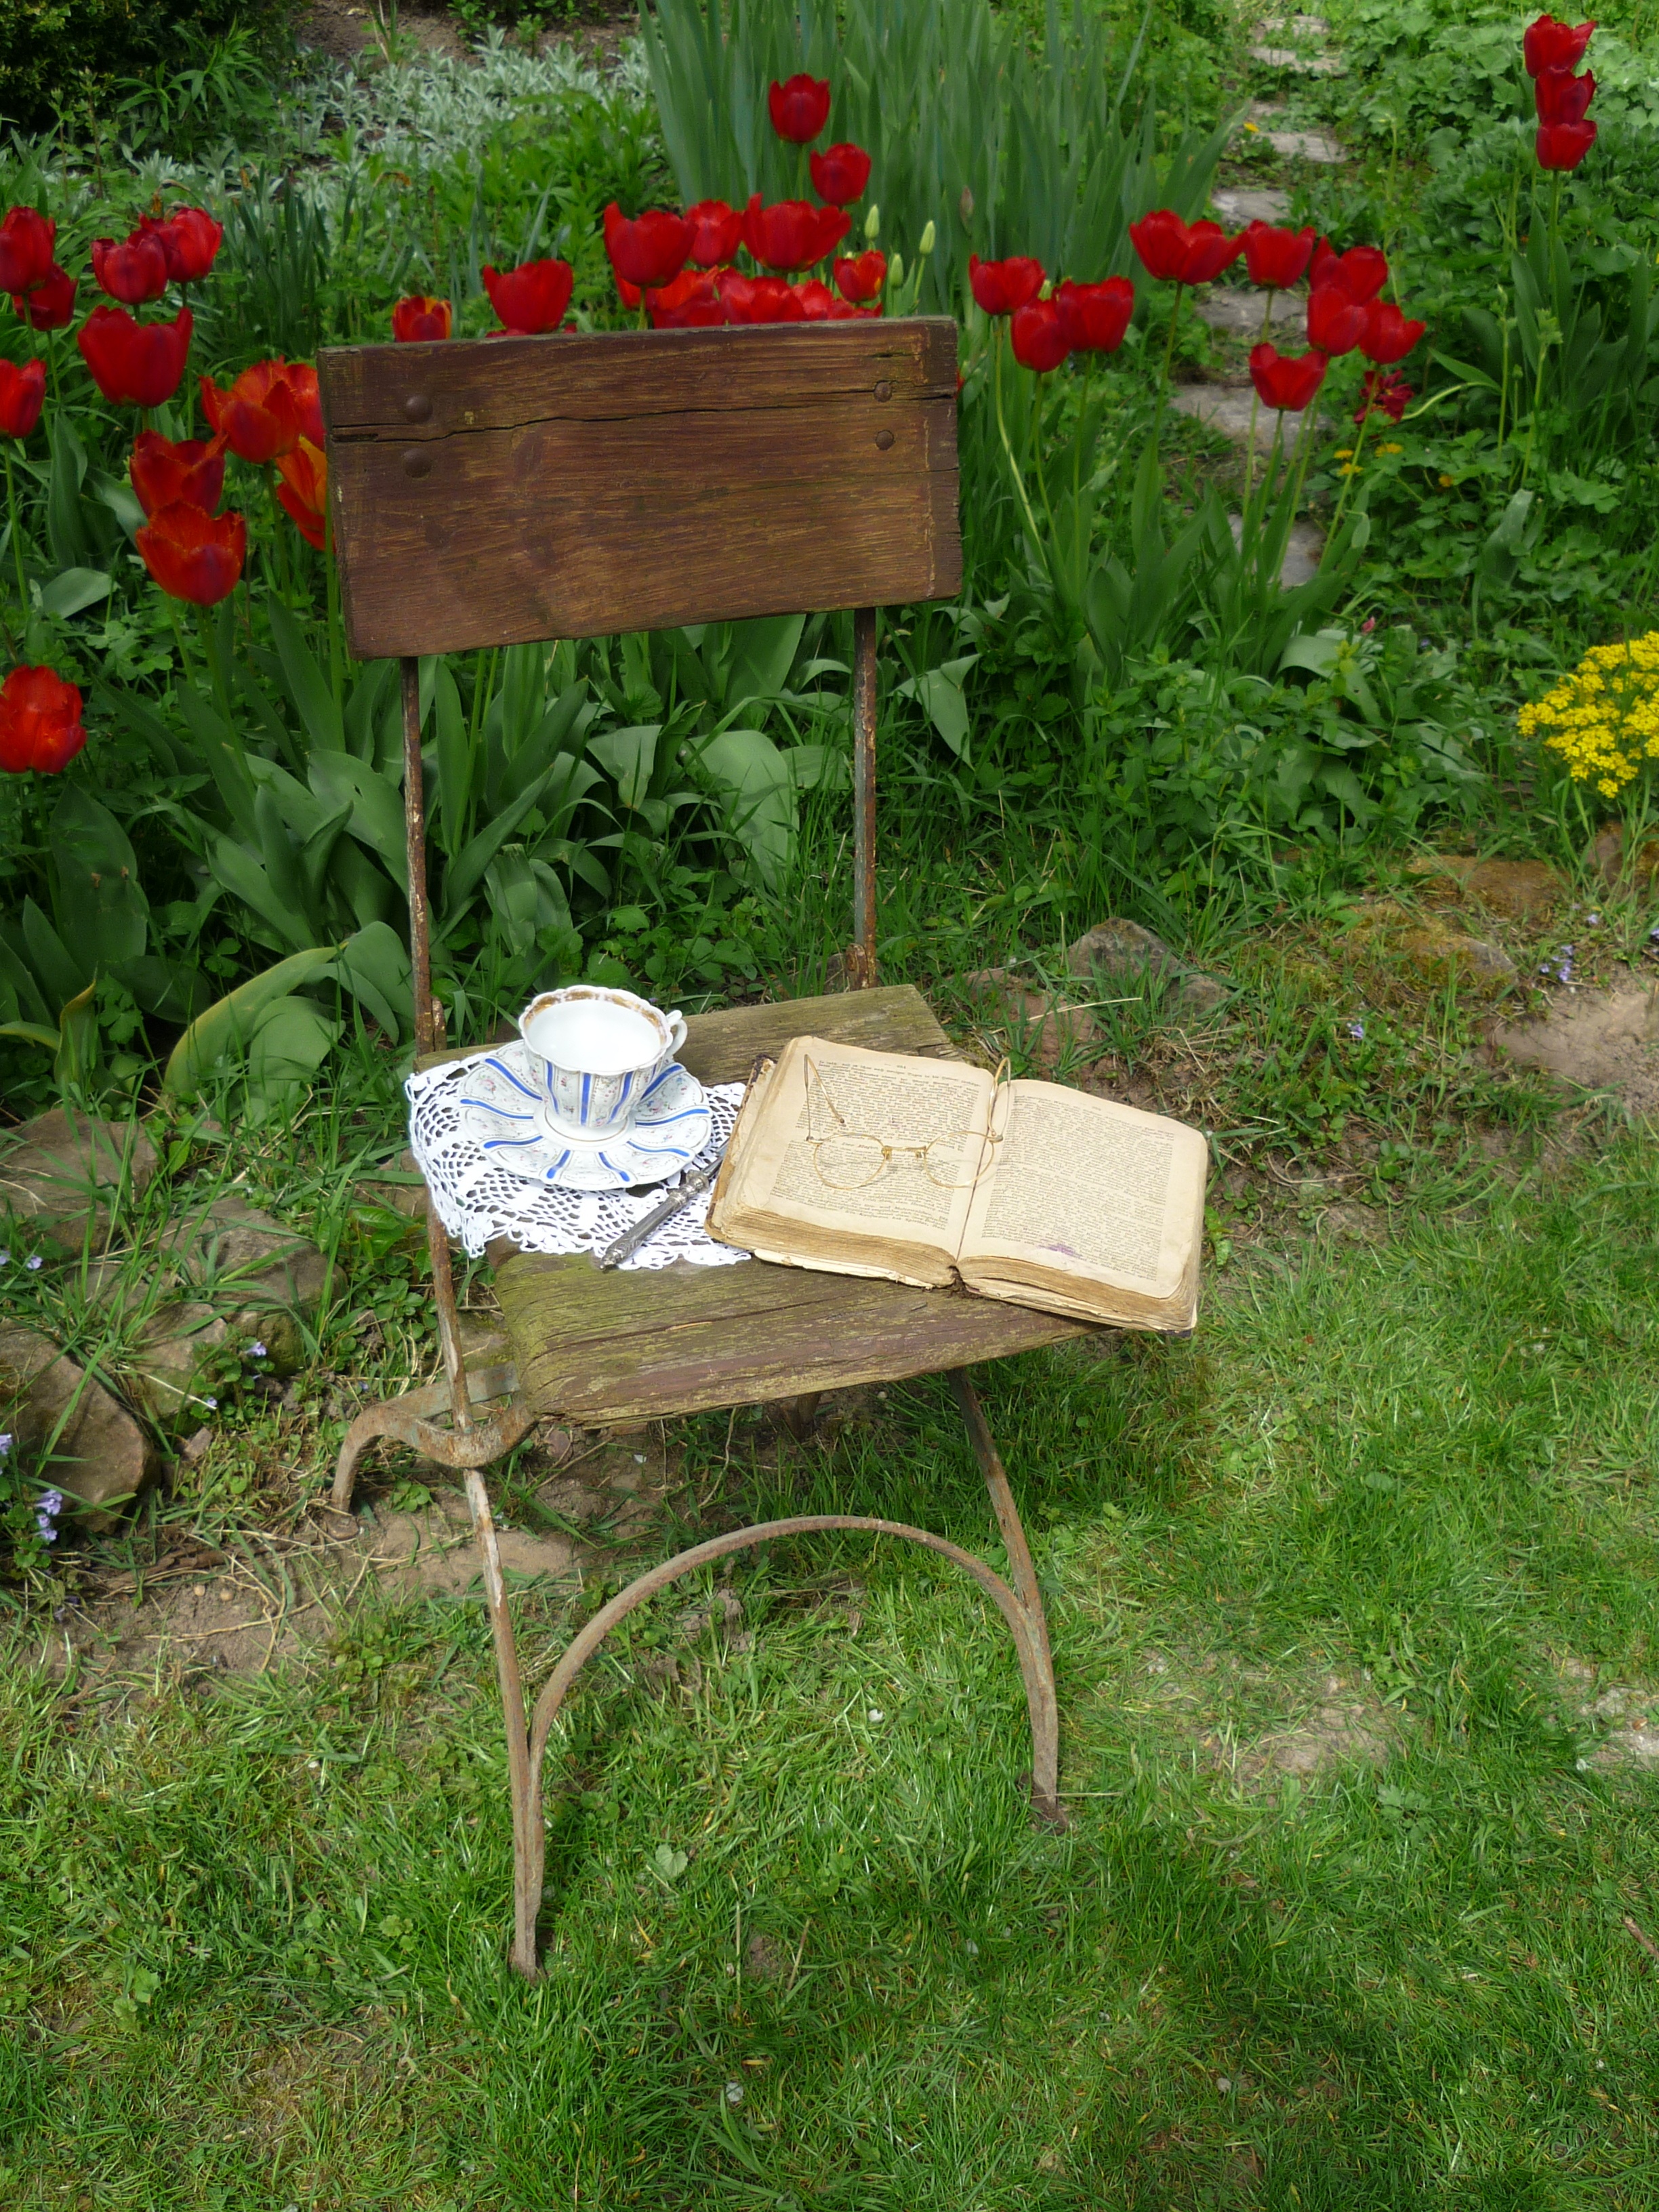
table, book, read, bench, lawn, antique, flower, chair, old, backyard, rest, furniture, garden, coffee cup, teacup, flowers, glasses, porcelain, yard, builds, old chair